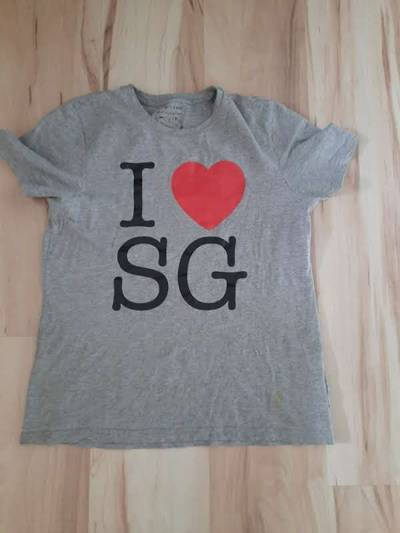
Waste category: clothes